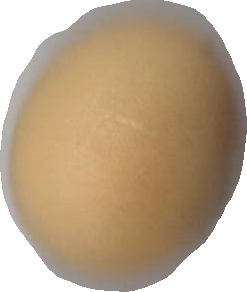
Variety: Dega